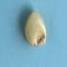
Maize quality: Good